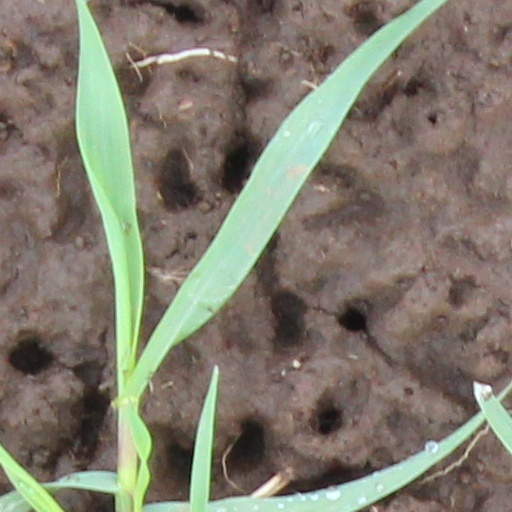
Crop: wheat